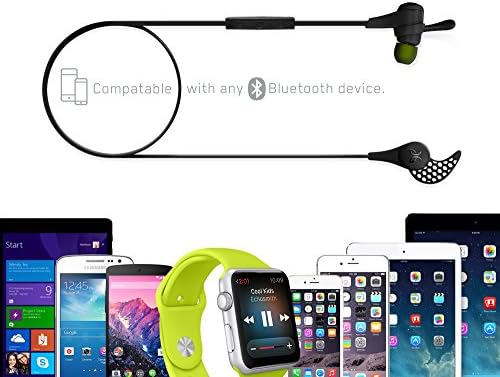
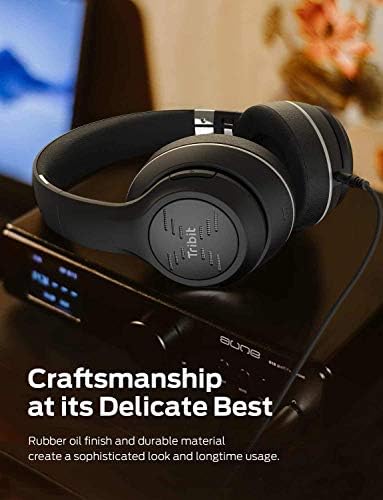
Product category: headphones
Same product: no